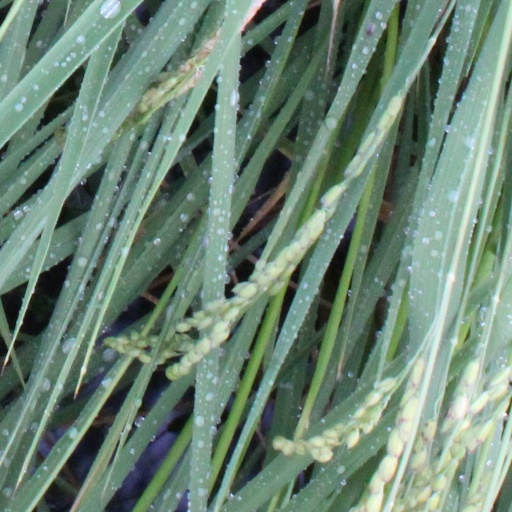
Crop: rice